Oba Chandler

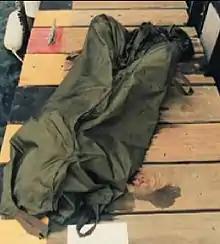
One of the body bags used at the scene on June 4, 1989

The Rogers' bodies underwent decomposition while underwater due to hot weather. Because of this, they were not identified for a week after their remains were located.